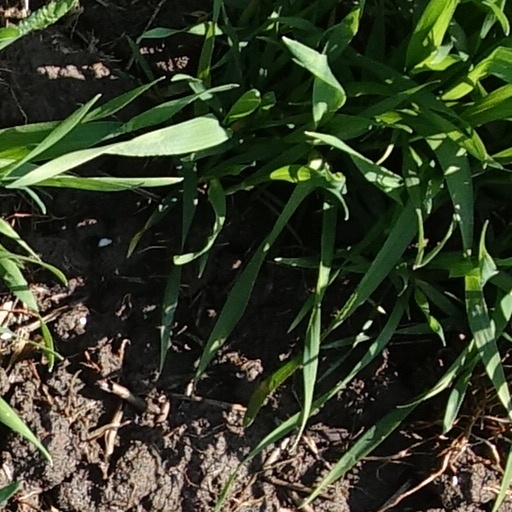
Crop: wheat